Egyptian Knowledge Bank

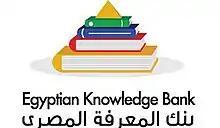
Egyptian Knowledge Bank logo

The Egyptian Knowledge Bank (EKB) (Arabic: بنك المعرفة المصري) is an online library archive and resource that provides access to learning resources and tools for educators, researchers, students, and the general public of Egypt.